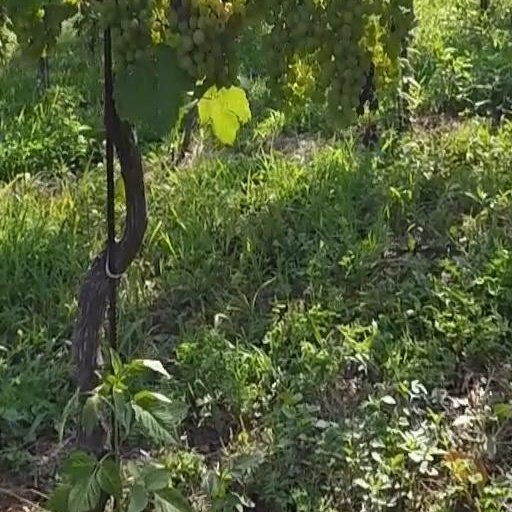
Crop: grape